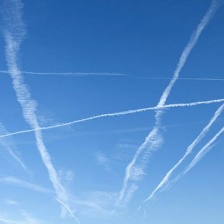
Cloud type: Contrail